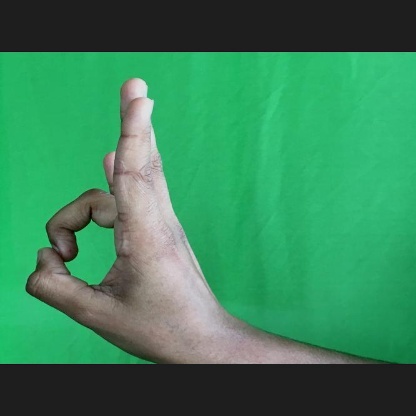
Mudra: Mayura